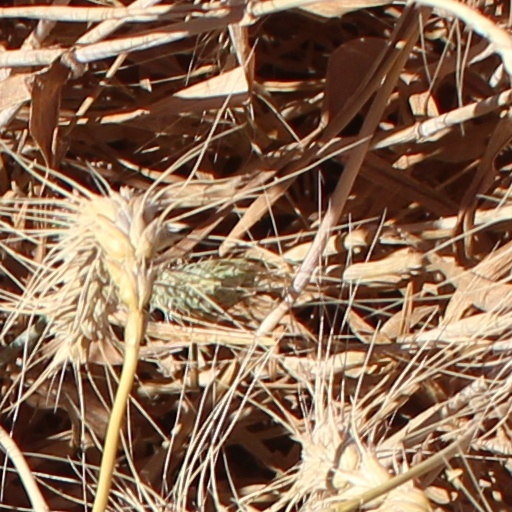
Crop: wheat